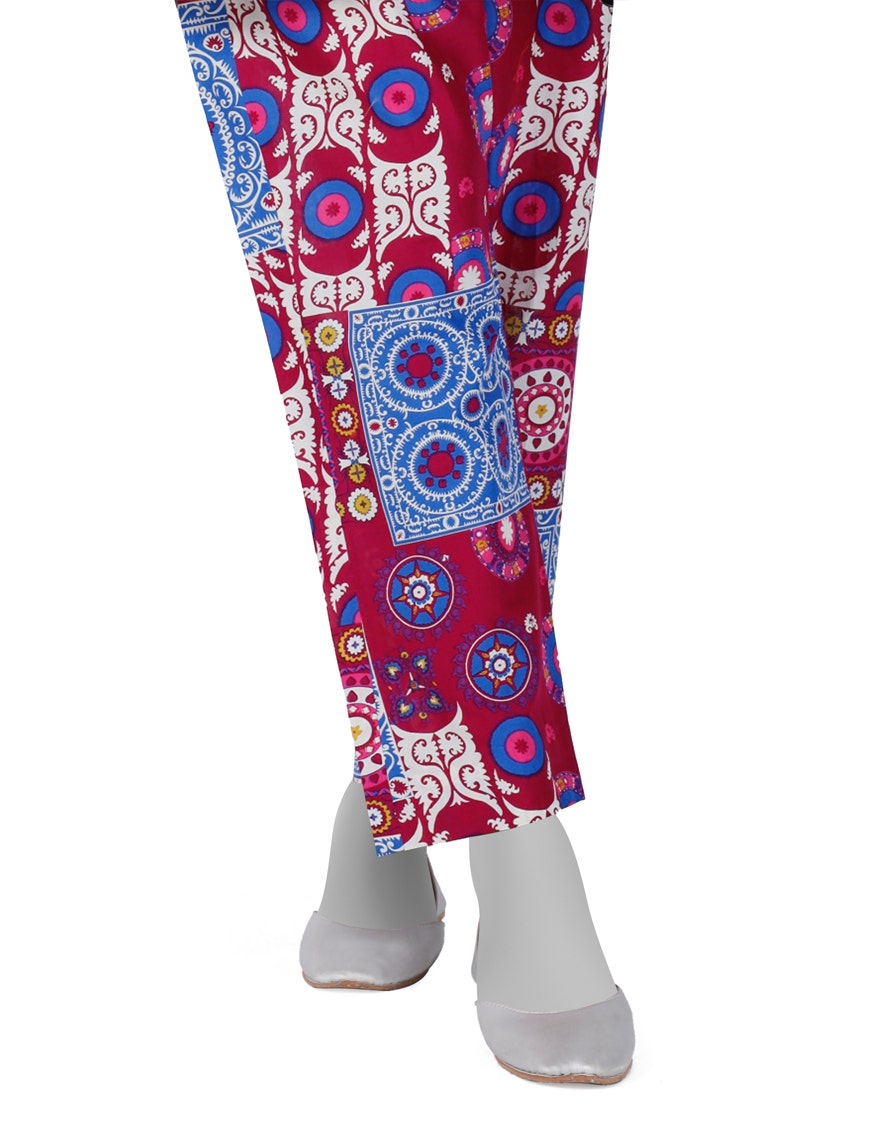
red multi patchwork cotton pants